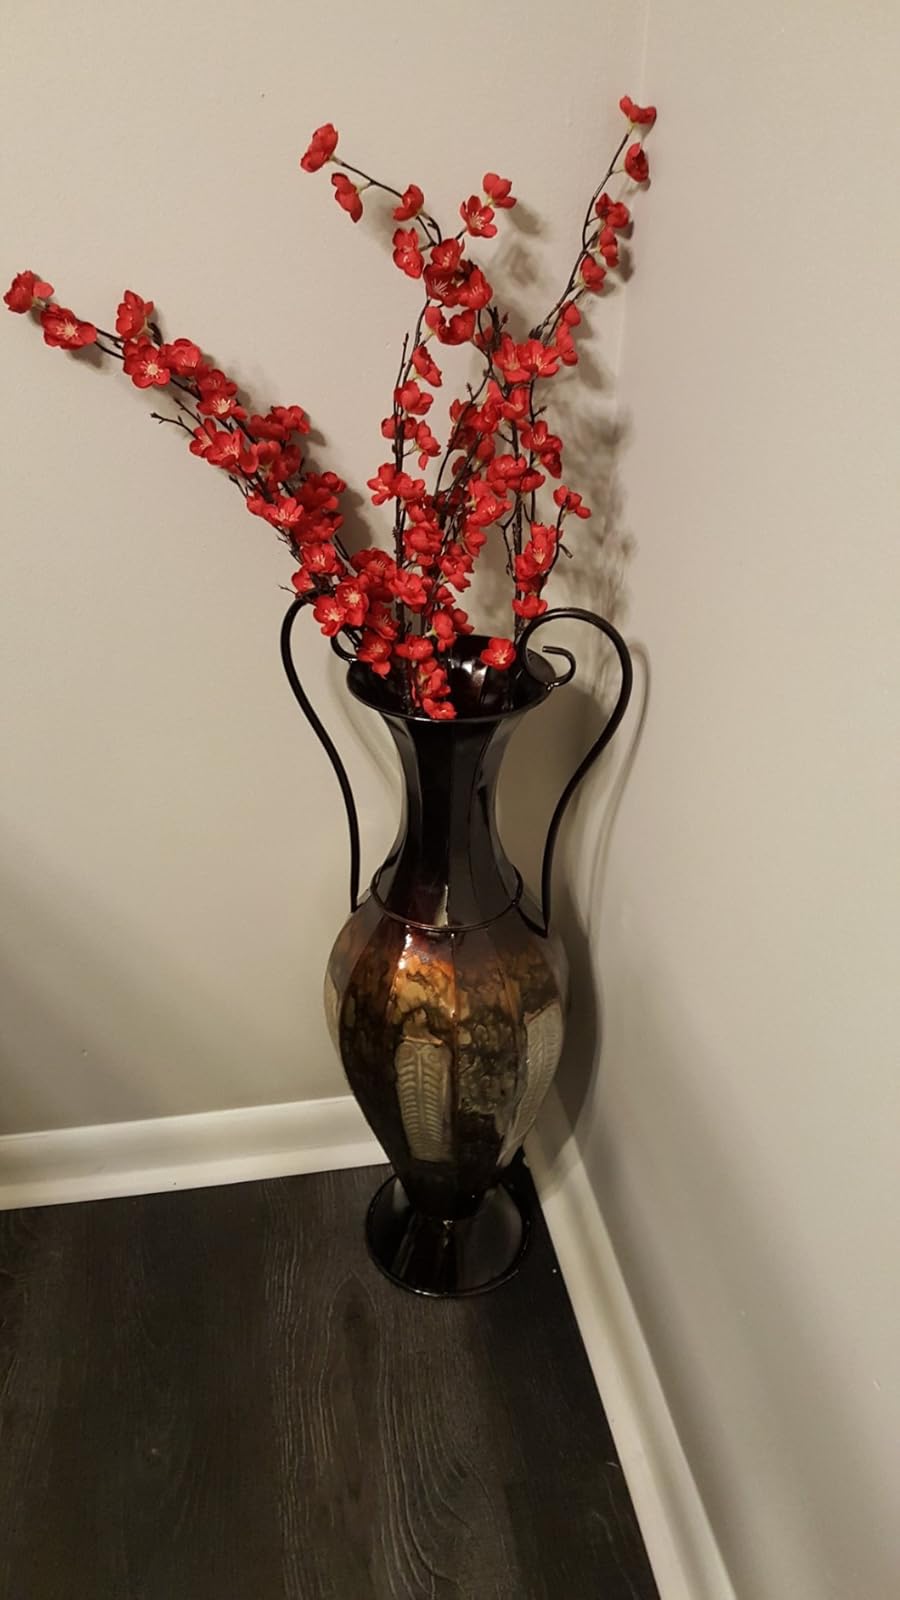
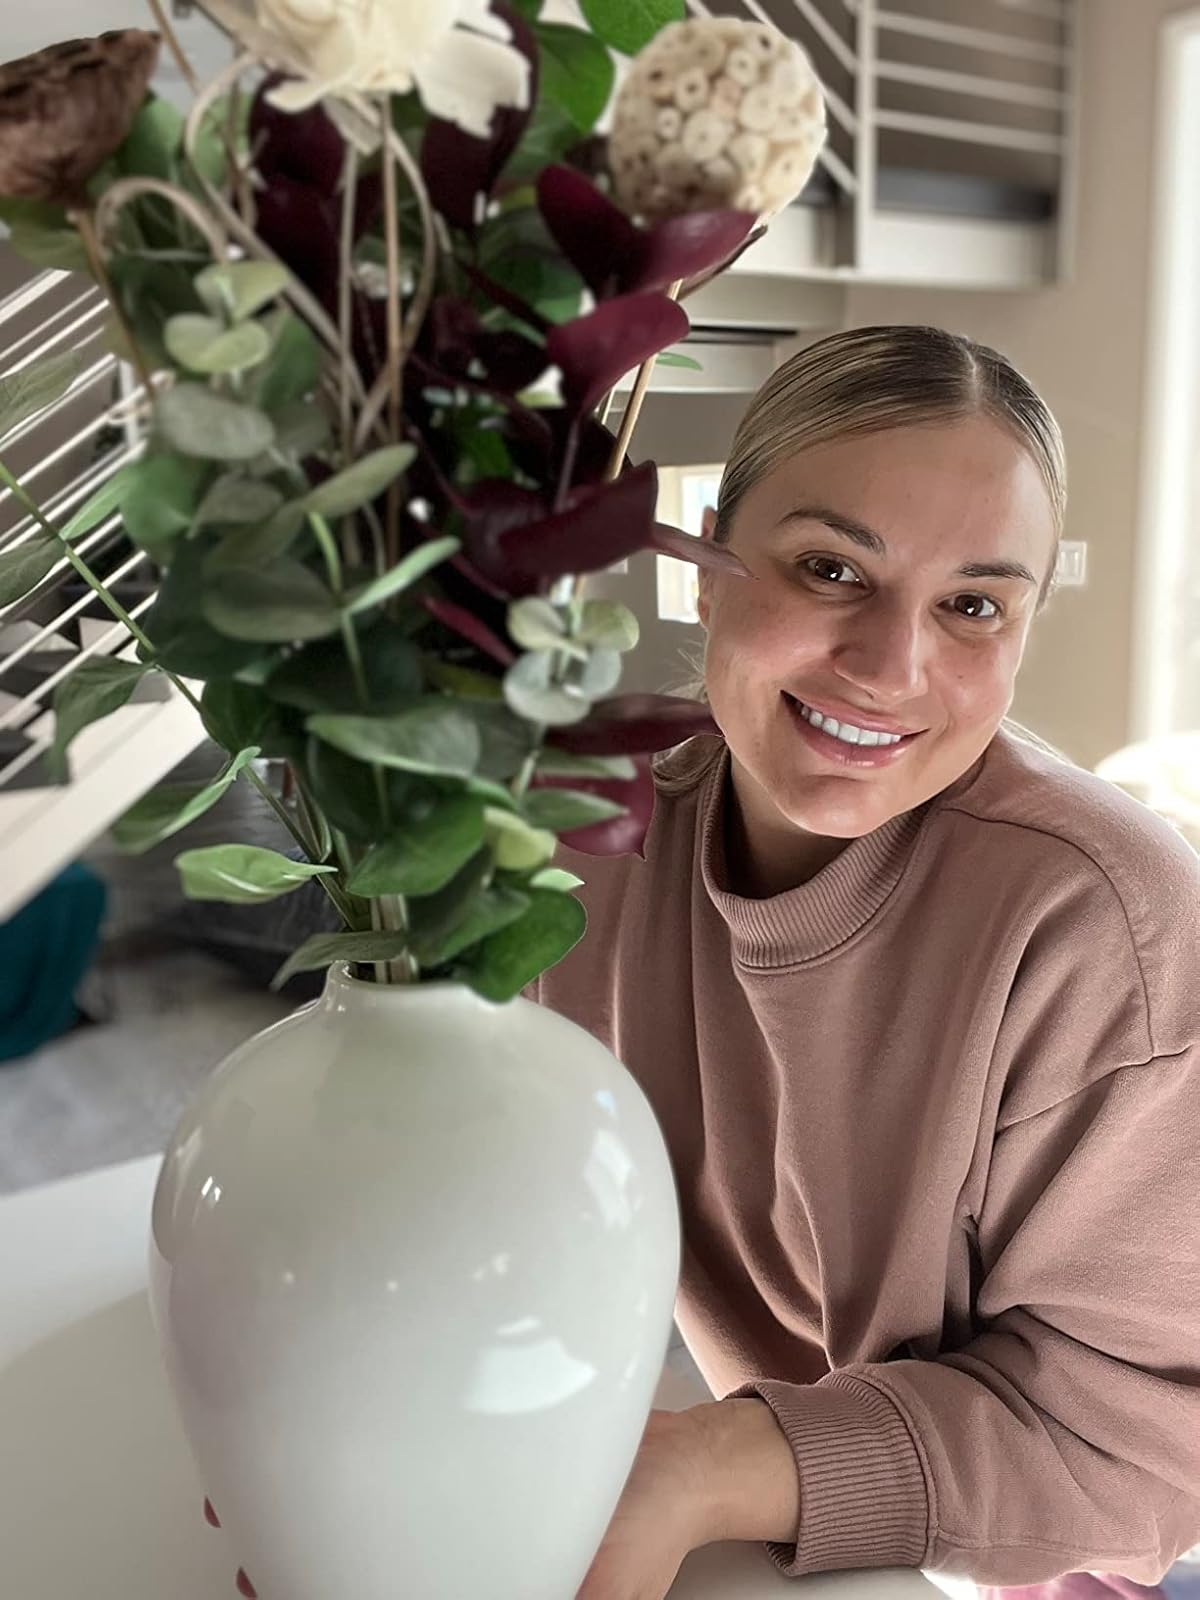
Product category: vase
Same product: no